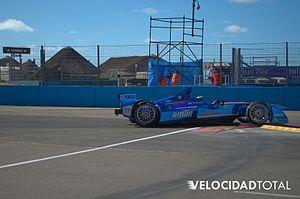
Salvador Durán Sánchez, né le 6 mai 1985 à Mexico, est un pilote automobile mexicain.